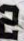
Number: 2